Alexey Dushkin

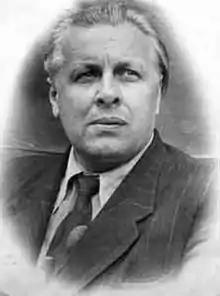

Alexey Nikolayevich Dushkin (24 December 1904 – 8 October 1977) was a Soviet architect, best known for his 1930s designs of the Kropotkinskaya and Mayakovskaya stations of the Moscow Metro. He worked primarily for subway and railroads and is also noted for his Red Gate Building, one of the Seven Sisters.